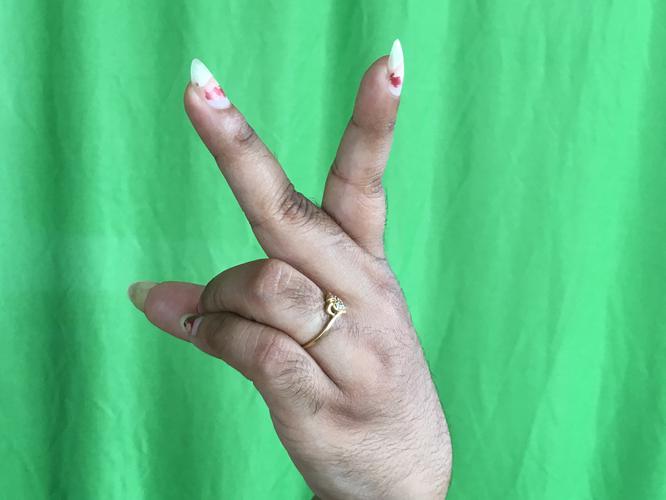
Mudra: Katrimukha
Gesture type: single_hand